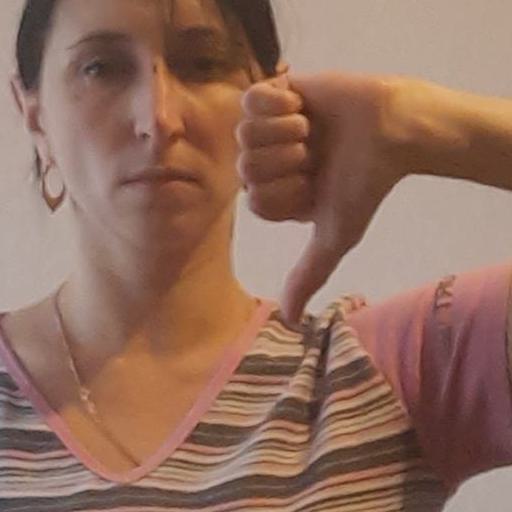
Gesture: dislike